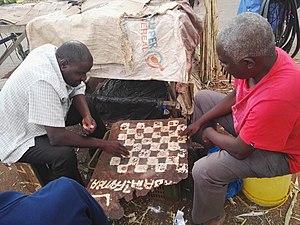
Cet article concerne la culture du Zimbabwe.